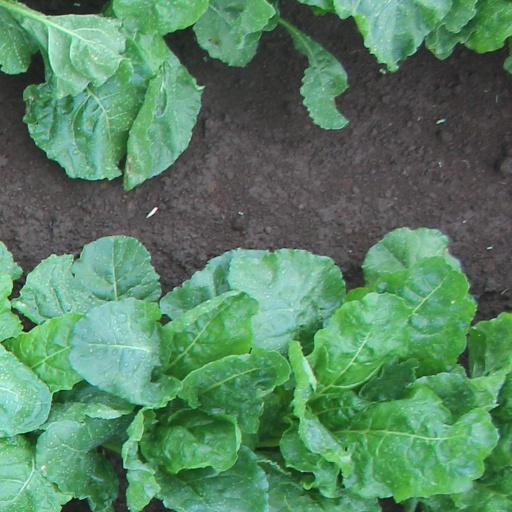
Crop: sugar beet